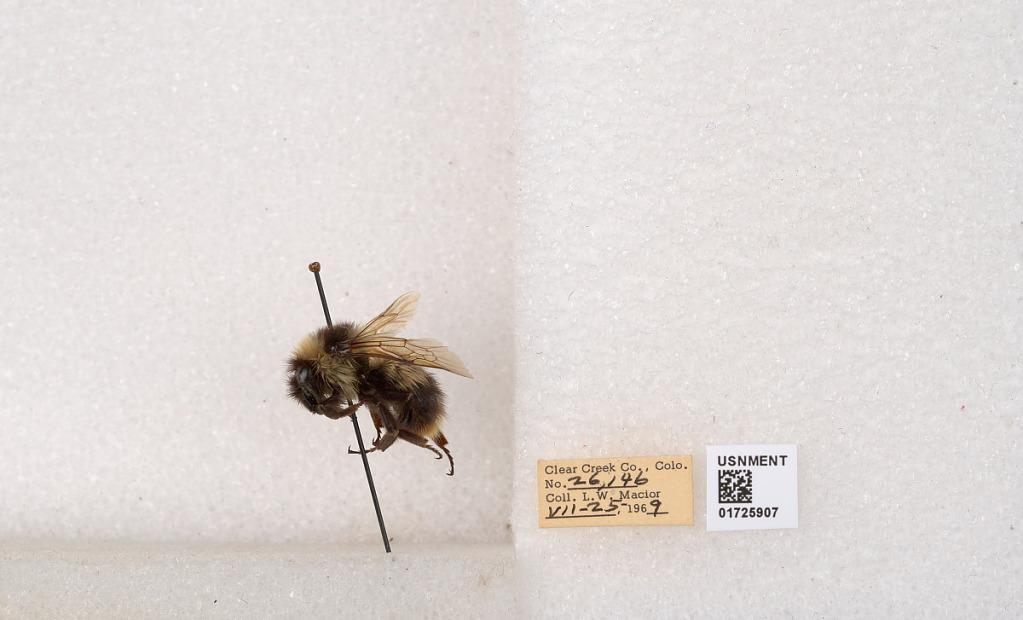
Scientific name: Bombus kirbyellus
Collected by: L. Macior
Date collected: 1969-7-25
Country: United States
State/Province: Colorado
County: Clear Creek
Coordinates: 39.6891, -105.644